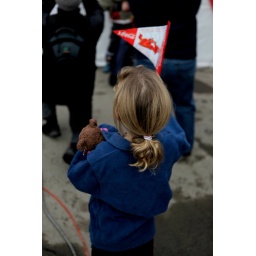
Day 87 Young girl watches the flame pass with a Coca-Cola flag and her stuffed animal in British Columbia.